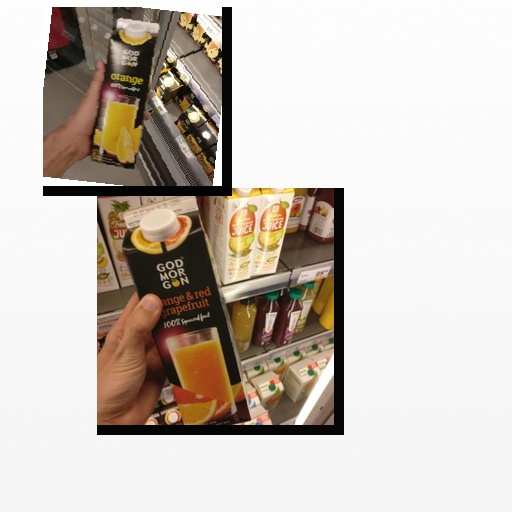
Food items: orange_juice, orange_red_grapefruit_juice